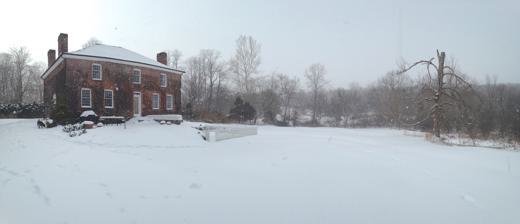
Building: Noxon House
Country: United States of America
Year built: 1770
This article contains too many or overly lengthy quotations . Please help summarize the quotations . Consider transferring direct quotations to Wikiquote or excerpts to Wikisource . ( December 2024 ) Rear view of the Noxon House, winter. Noxon House is an historic Georgian residence in Poughquag in Dutchess County , New York. Built in 1770 by Benjamin Noxon (born 1745), it stands along the Old Upper Road. Description Noxon House has a brick exterior, hipped roof , square, symmetrical rectangular shape, paneled front door at center decorative windows and elements on either side over front door, five double hung sash windows across the second floor front and four on the first floor, four and four paired chimneys.  It preserves a typical Georgian floor plan inside, with four over four and a center staircase ascending, another staircase descending behind it to the lower level and what was the original kitchen for the house. That kitchen still retains a beehive bread oven, large fireplace and original fittings, panels and beamed ceiling. Throughout, the Noxon House preserves its original wide plank floors, original windows and glass panes, many original moldings and doors, eight fireplaces with original surrounds and mantels and original timbers and beams. The house is mentioned in travel accounts from the early nineteenth century. The old Poughquag Tavern, (now the residence of Daniel Thomas, Esq.) though of not so ancient origin as those just mentioned, yet may well claim mention here. It was built about the year 1800, by Henry Brill. It was afterwards considerably remodeled, but the front appearance is much the same as it was originally. This was the "half-way house" for the line of stages, running between New Mildorf and Poughkeepsie, and was well patronized by travelers and drovers. Its upper room has often resounded to the tread of the "light fantastic toe," and the loungers of the bar-room as often regaled with travelers' stories, for which the hardy adventurous life of those early times afforded abundant material. The Noxon house, built about the same time, was erected by Benjamin Noxon; and a portion of the brick of which it is constructed was manufactured on the farm on which it stands. It is rapidly falling into decay, and will soon be numbered among the things that were.  The Beekman Cemetery is pleasantly located on the southern and western slope of a gentle eminence, north of the village of Poughquag. It is tastefully laid out, and decorated with evergreens, which mingling with the pure white marble of the numerous monuments and headstones, produce a pleasing effect. — References